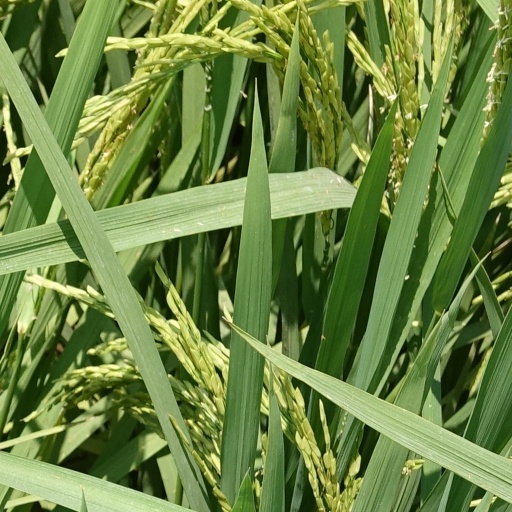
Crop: rice